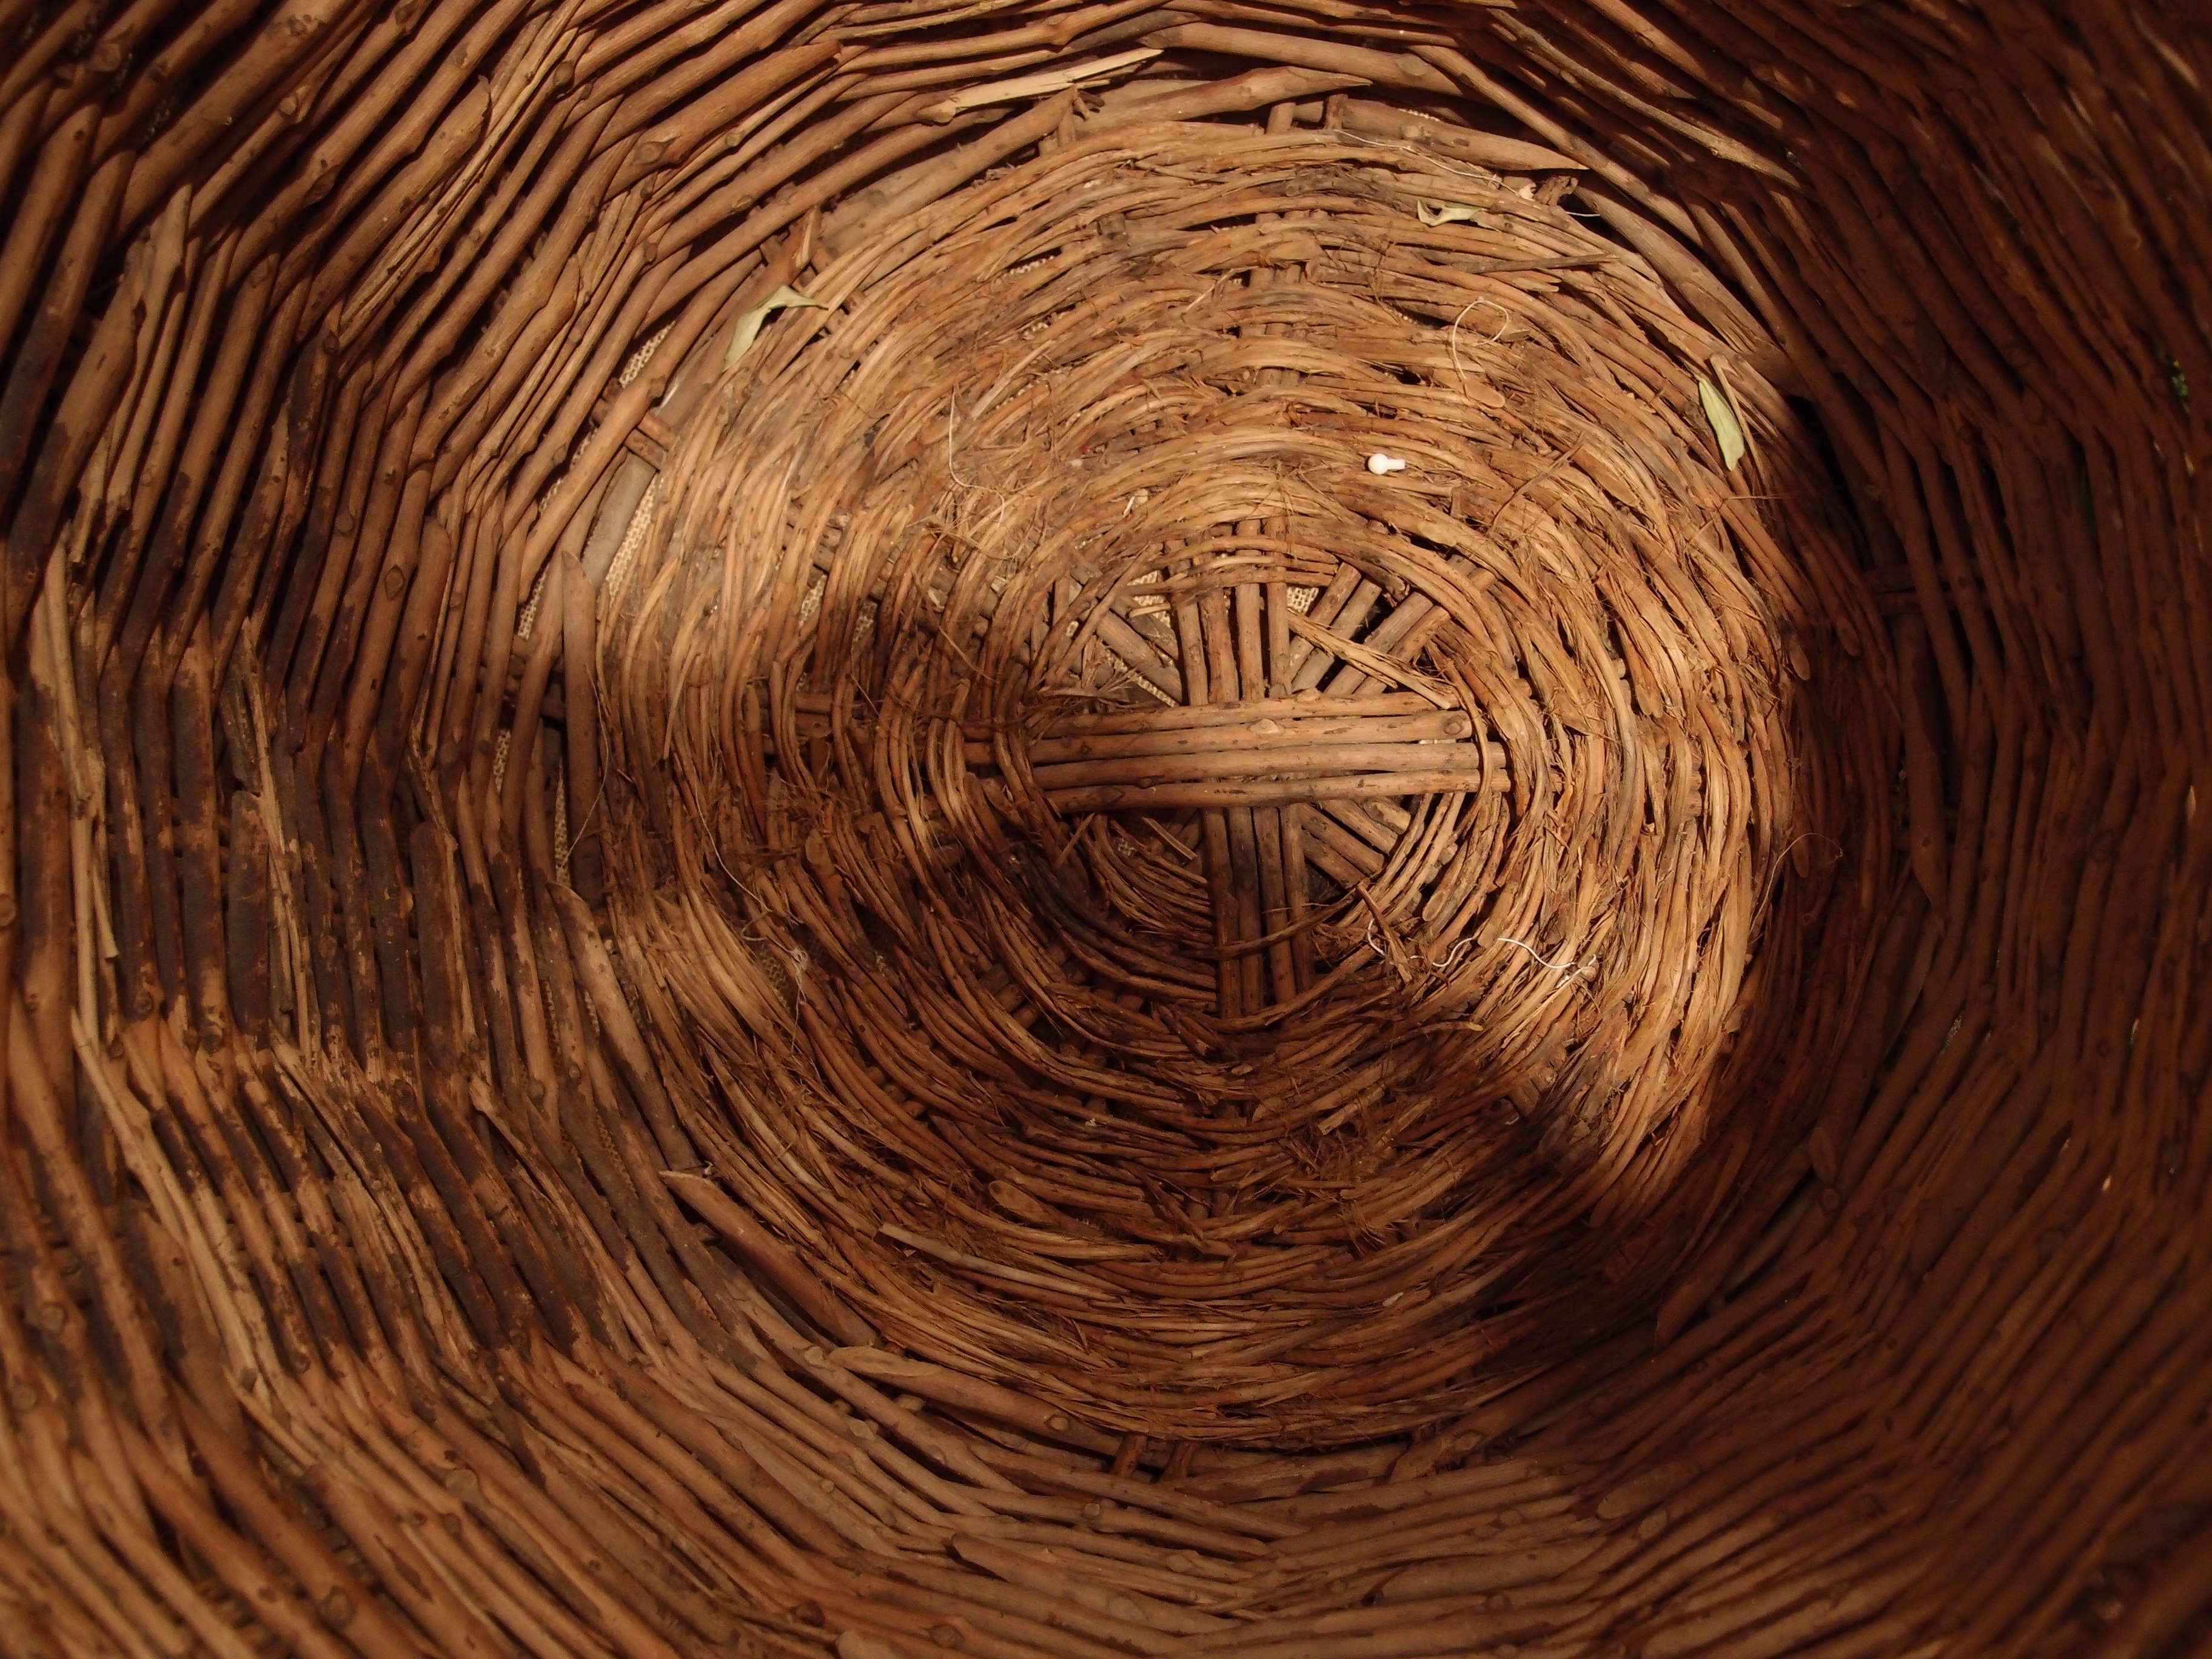
tree, abstract, wood, texture, leaf, floor, trunk, basket, circle, wicker, close up, crafts, symmetry, carving, shape, traditional, macro photography, flooring, wood flooring, man made object